High pressure jet

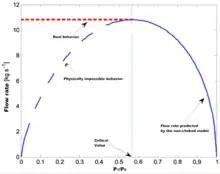
The flow rate of an ideal gas can be represented by the graphed line. As the pressure ratio decreases and the critical value is approached, the flow changes from non-choked to choked, setting an upper limit to the velocity of the gas to the speed of sound of the medium.

As the ratio between downstream condition pressure and stagnant condition pressure decreases, the flow rate of the ideal gas will increase. This behavior will continue until a critical value is reached (in air, P/P is roughly 0.528, dependent on the heat capacity ratio, γ), changing the condition of the jet from a non-choked flow to a choked flow. This will lead to the a newly defined expression for the aforementioned pressure ratio and, sub-sequentially, the flow rate equation.